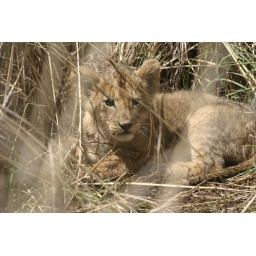
This cute little three week old lion cub sits with its mom and syblings in the bushes.